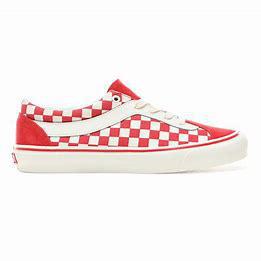
Brand: Vans
Model: Bold NI